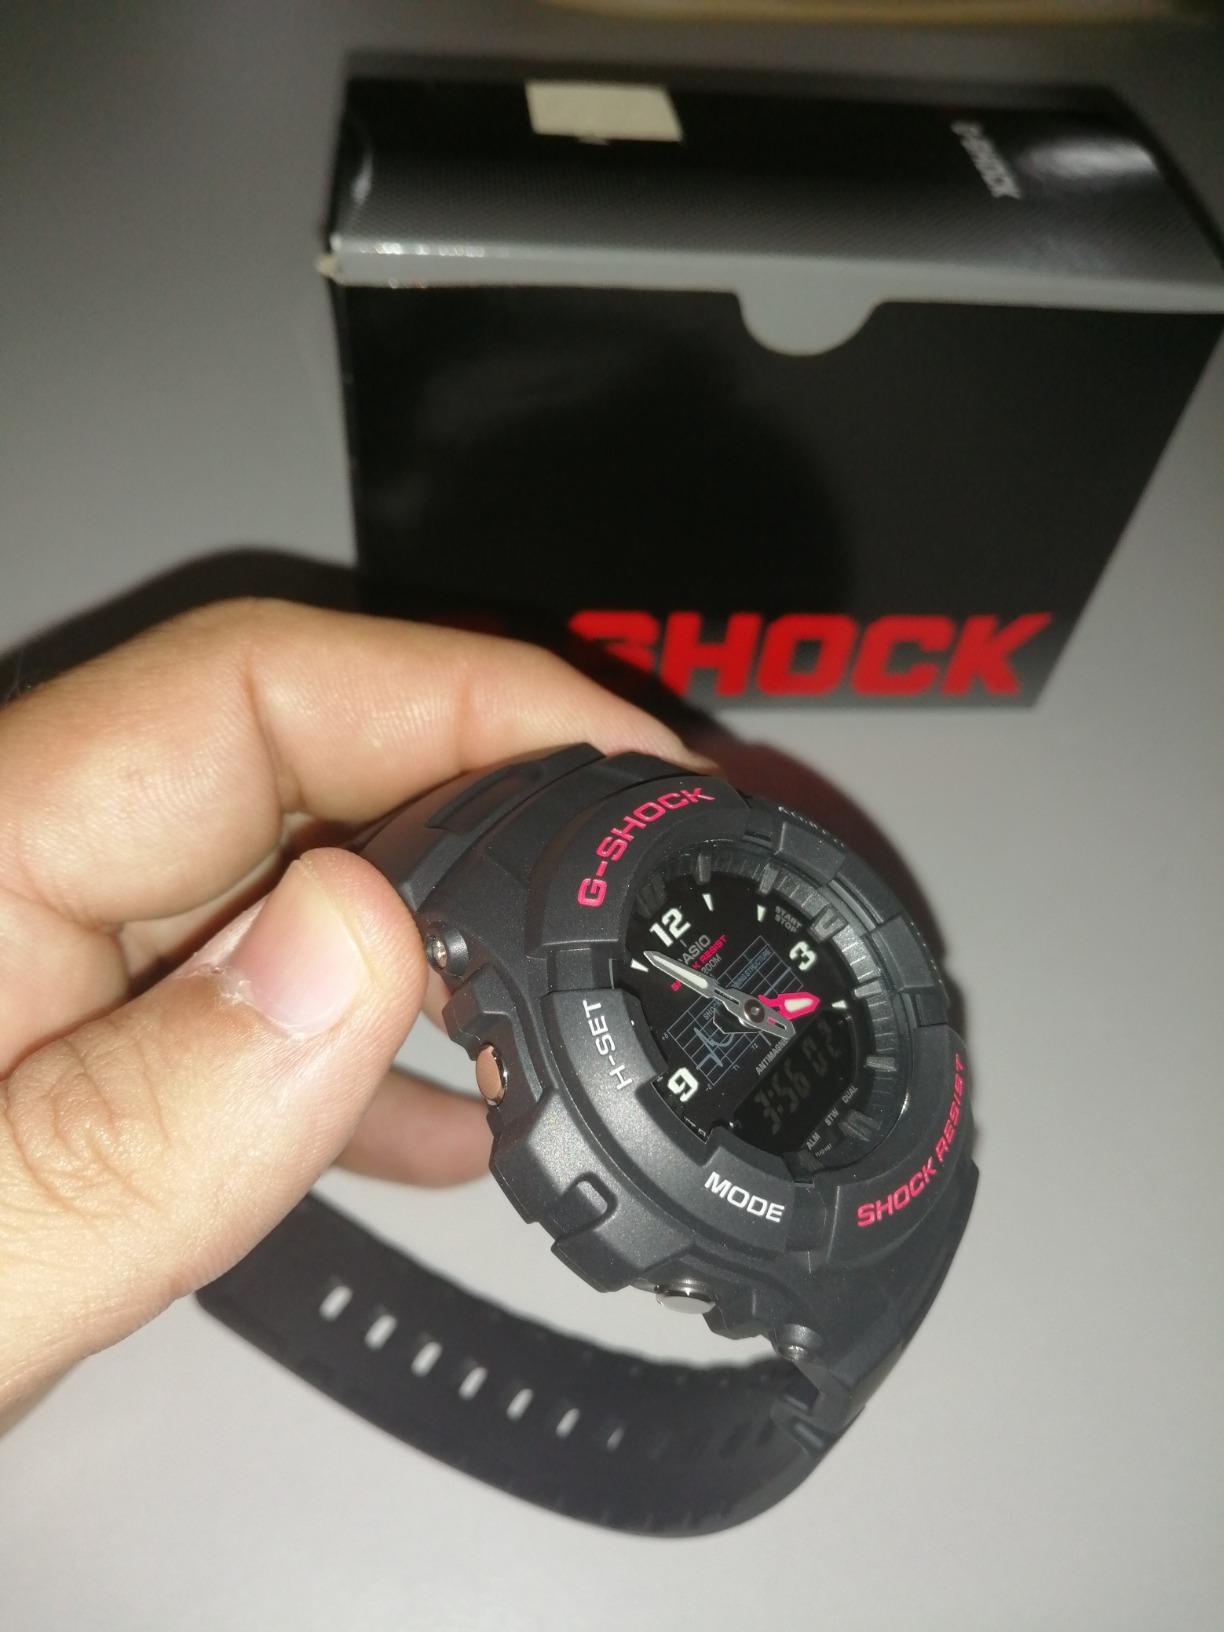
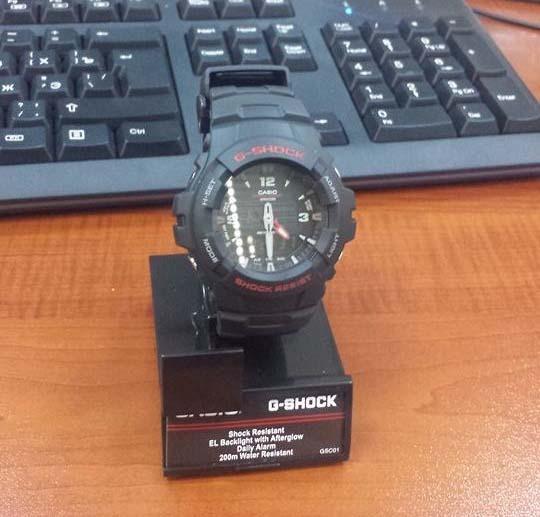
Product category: accessories_watch
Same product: yes